Bob Burnquist

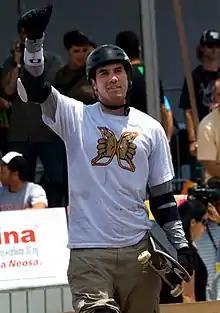
Burnquist skating in Brazil, 2008

Robert Dean Silva Burnquist (born 10 October 1976) is a Brazilian-American professional skateboarder who competed for Brazil throughout his career. In 2010, he became the first skateboarder to land a "fakie 900" (900-degree reverse-natural rotation), making Burnquist the fifth person in history to successfully complete the 900 trick.